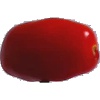
Label: Tomato 2